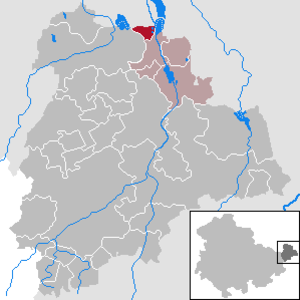
Haselbach est une commune allemande de l'est du land de Thuringe située dans l'arrondissement du Pays-d'Altenbourg. Haselbach fait partie de la Communauté d'administration de la Pleiße.